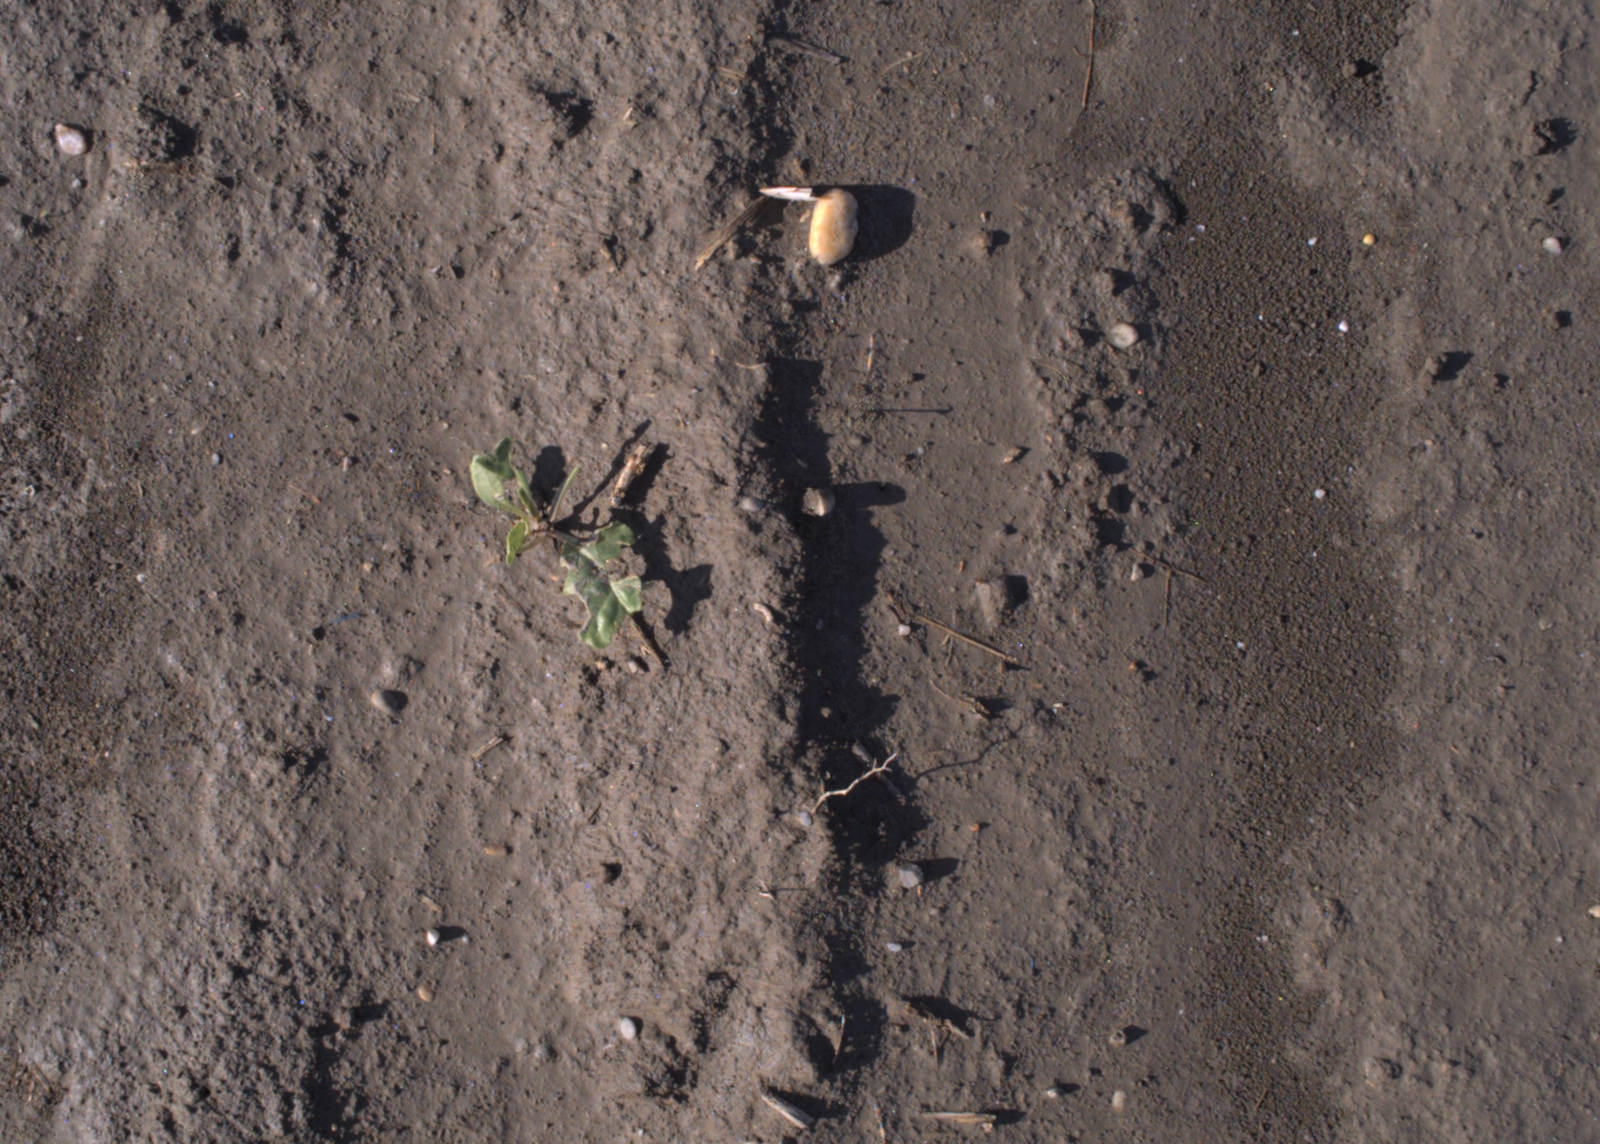
Capture date: 02.09.2020 09:06:35
Weather: sunny
Wind: medium
Seeding date: 21.07.2020
Plant canopy height (mm): 910